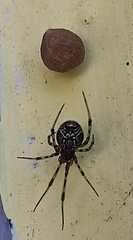
Species: Parasteatoda_tepidariorum